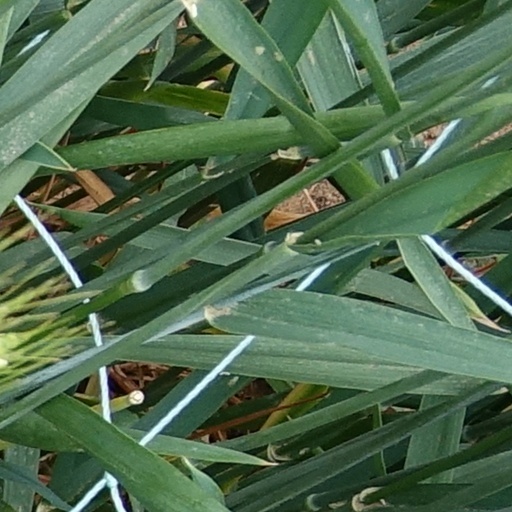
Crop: wheat